William Roesch

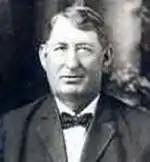

William Russell Roesch (born July 1865) was the first mayor of Eau Gallie, Florida. He served six-terms in 1896, 1901, 1905, 1908, 1924, and 1925. He was the founder and editor of the newspaper "The Eau Gallie Record." He also served as postmaster.